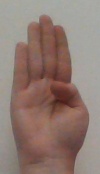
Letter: kaaf